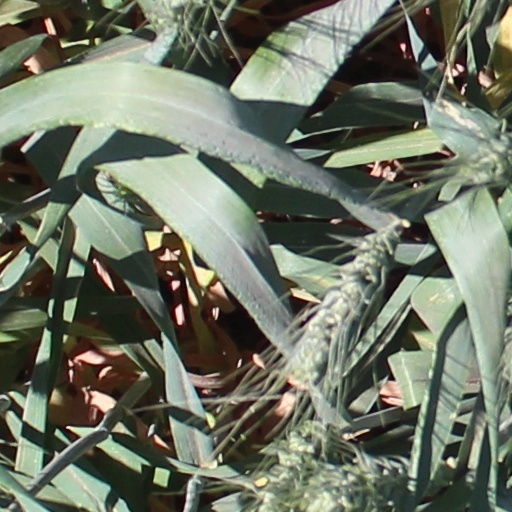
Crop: wheat